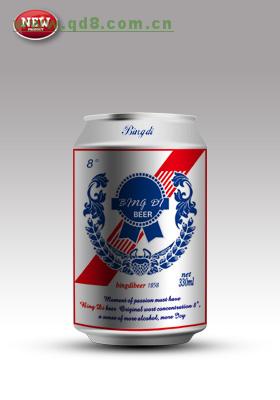
Label: metal